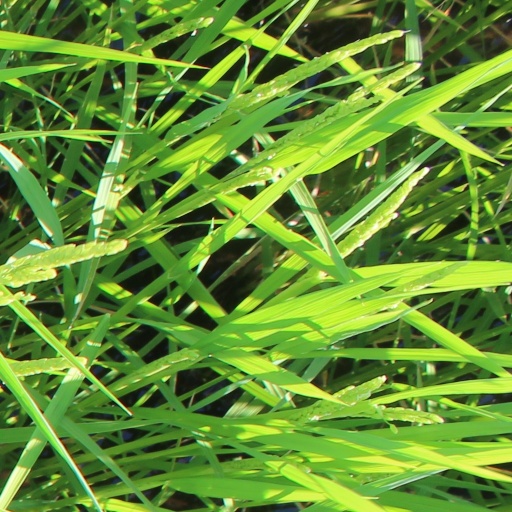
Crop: rice